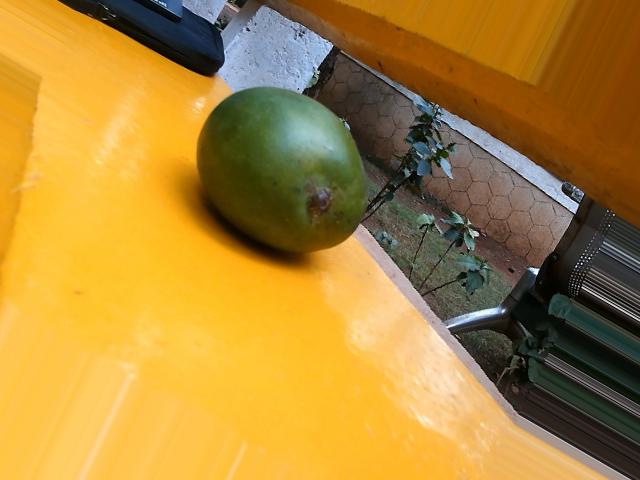
Label: Raw_Mango